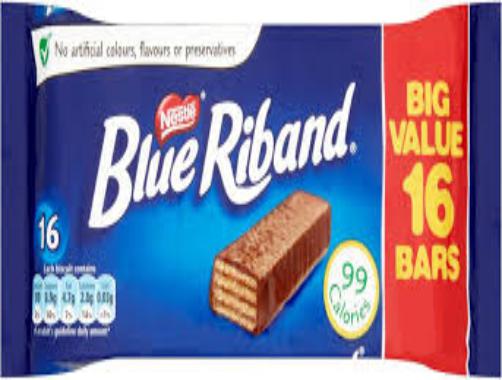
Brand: Blue Riband
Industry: Food